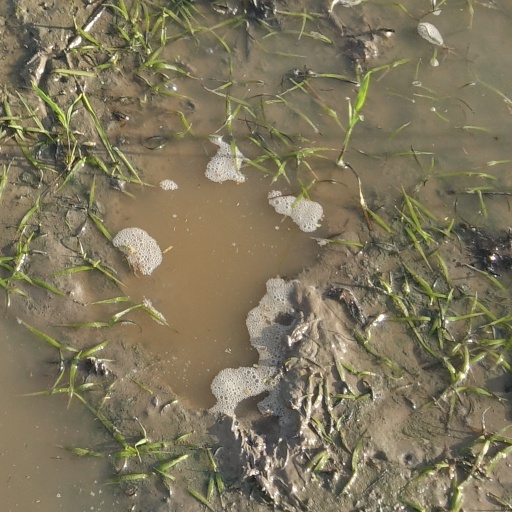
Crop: rice